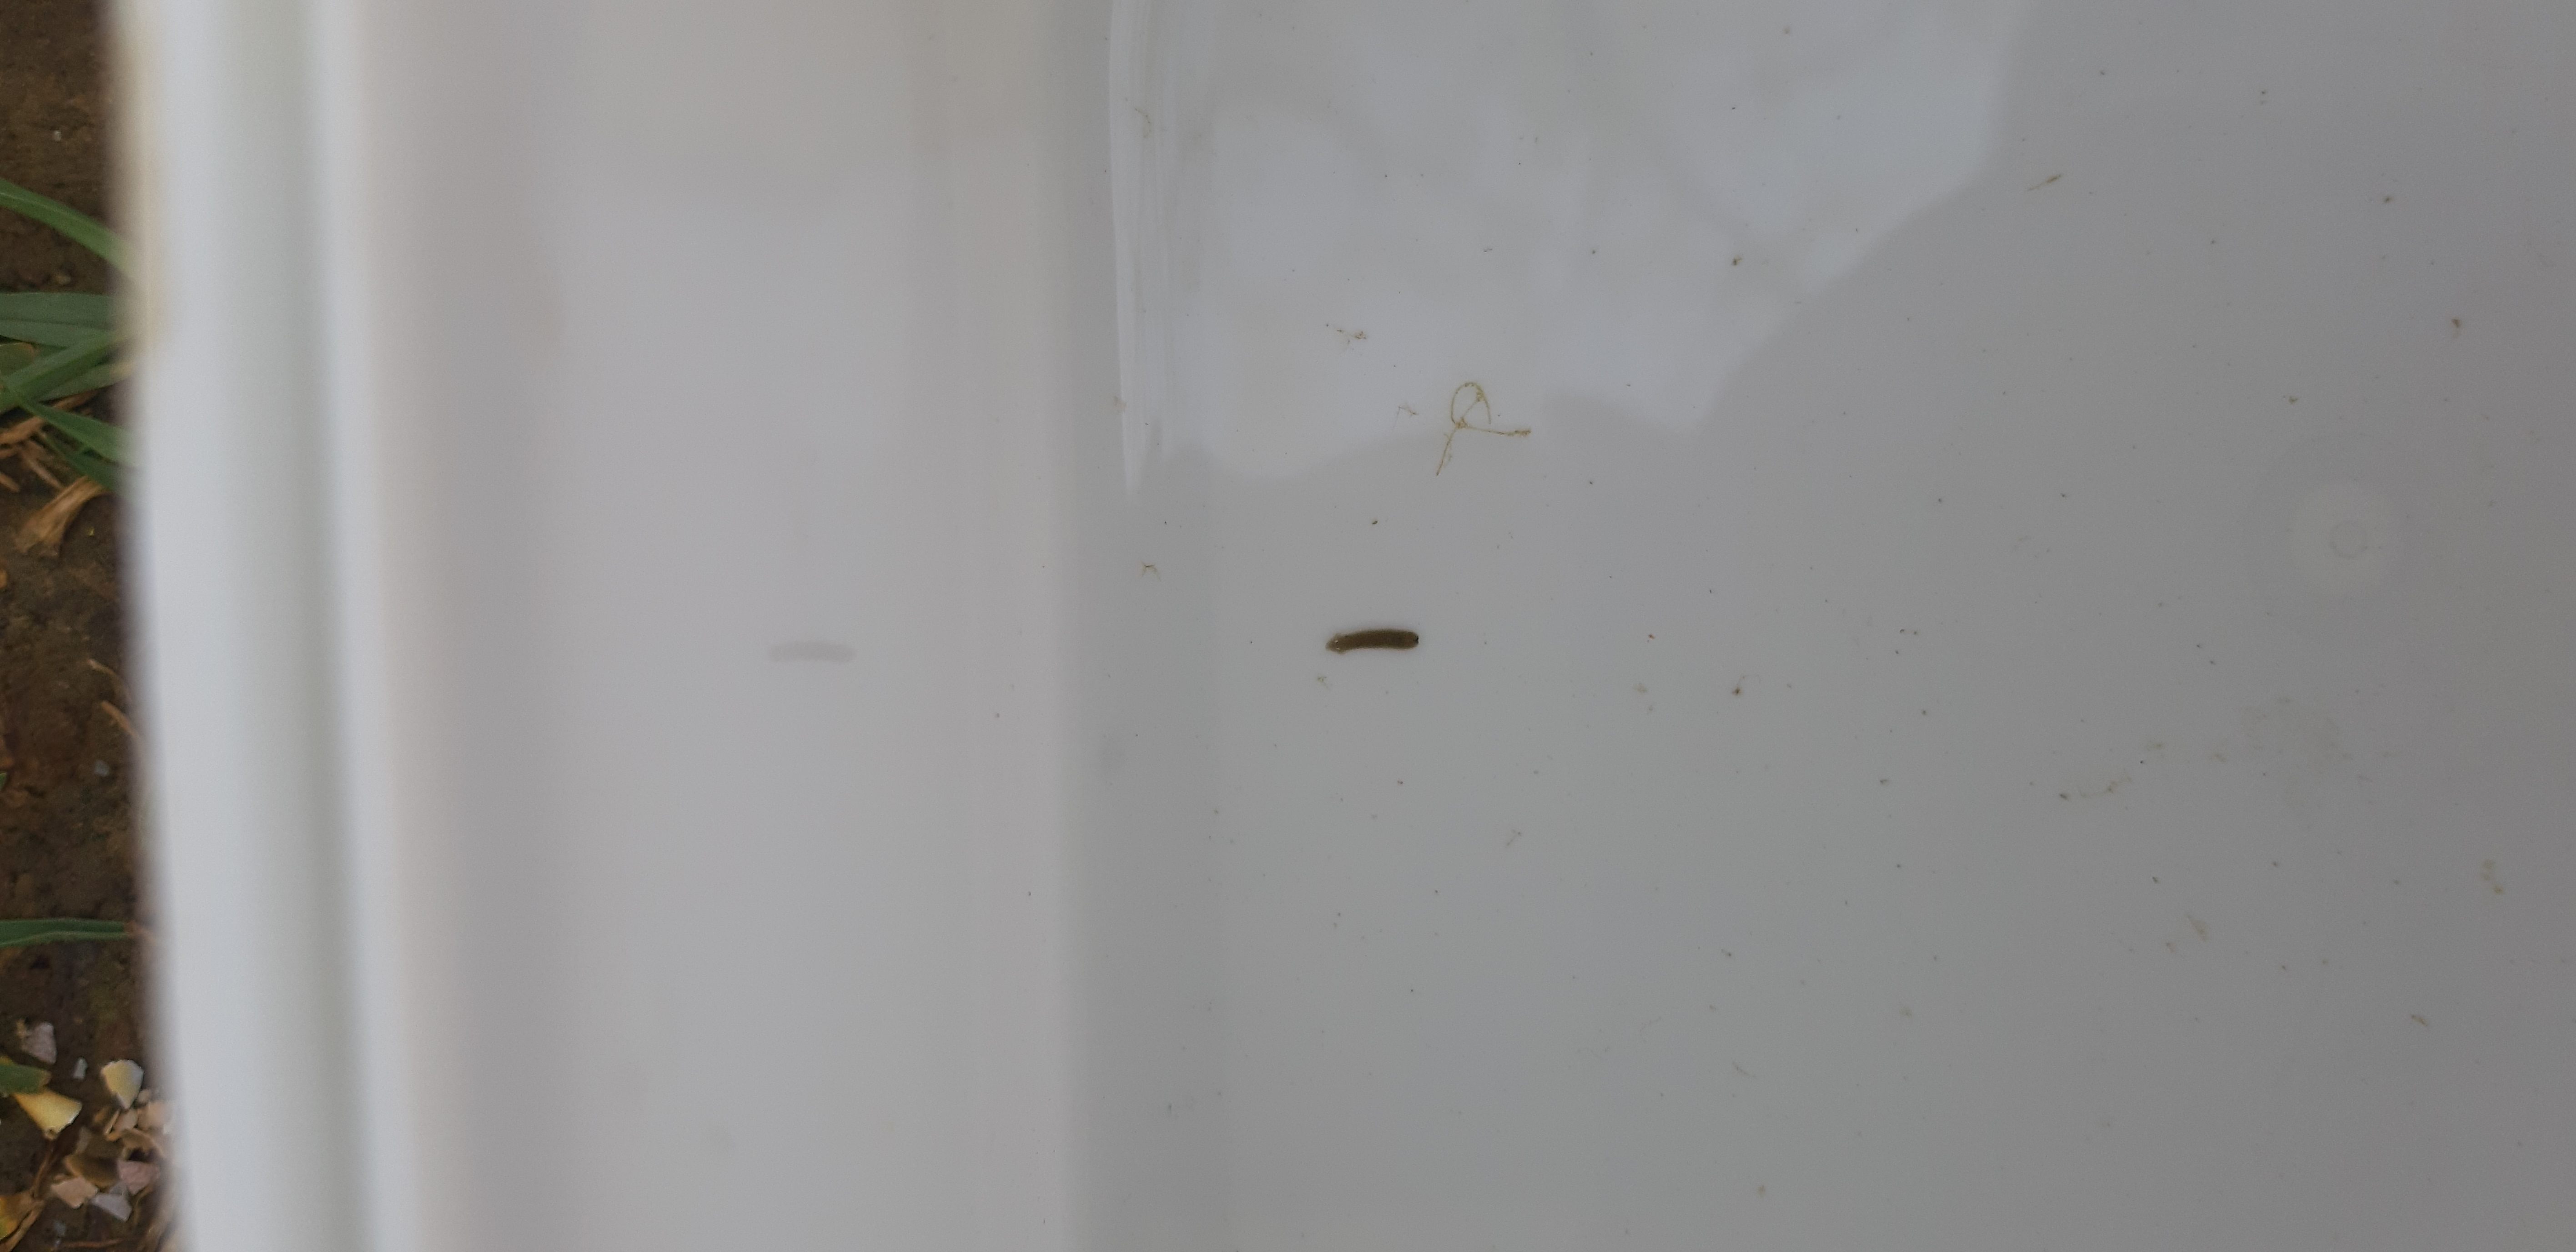
Macroinvertebrate group: flat_worms